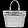
Label: Bag